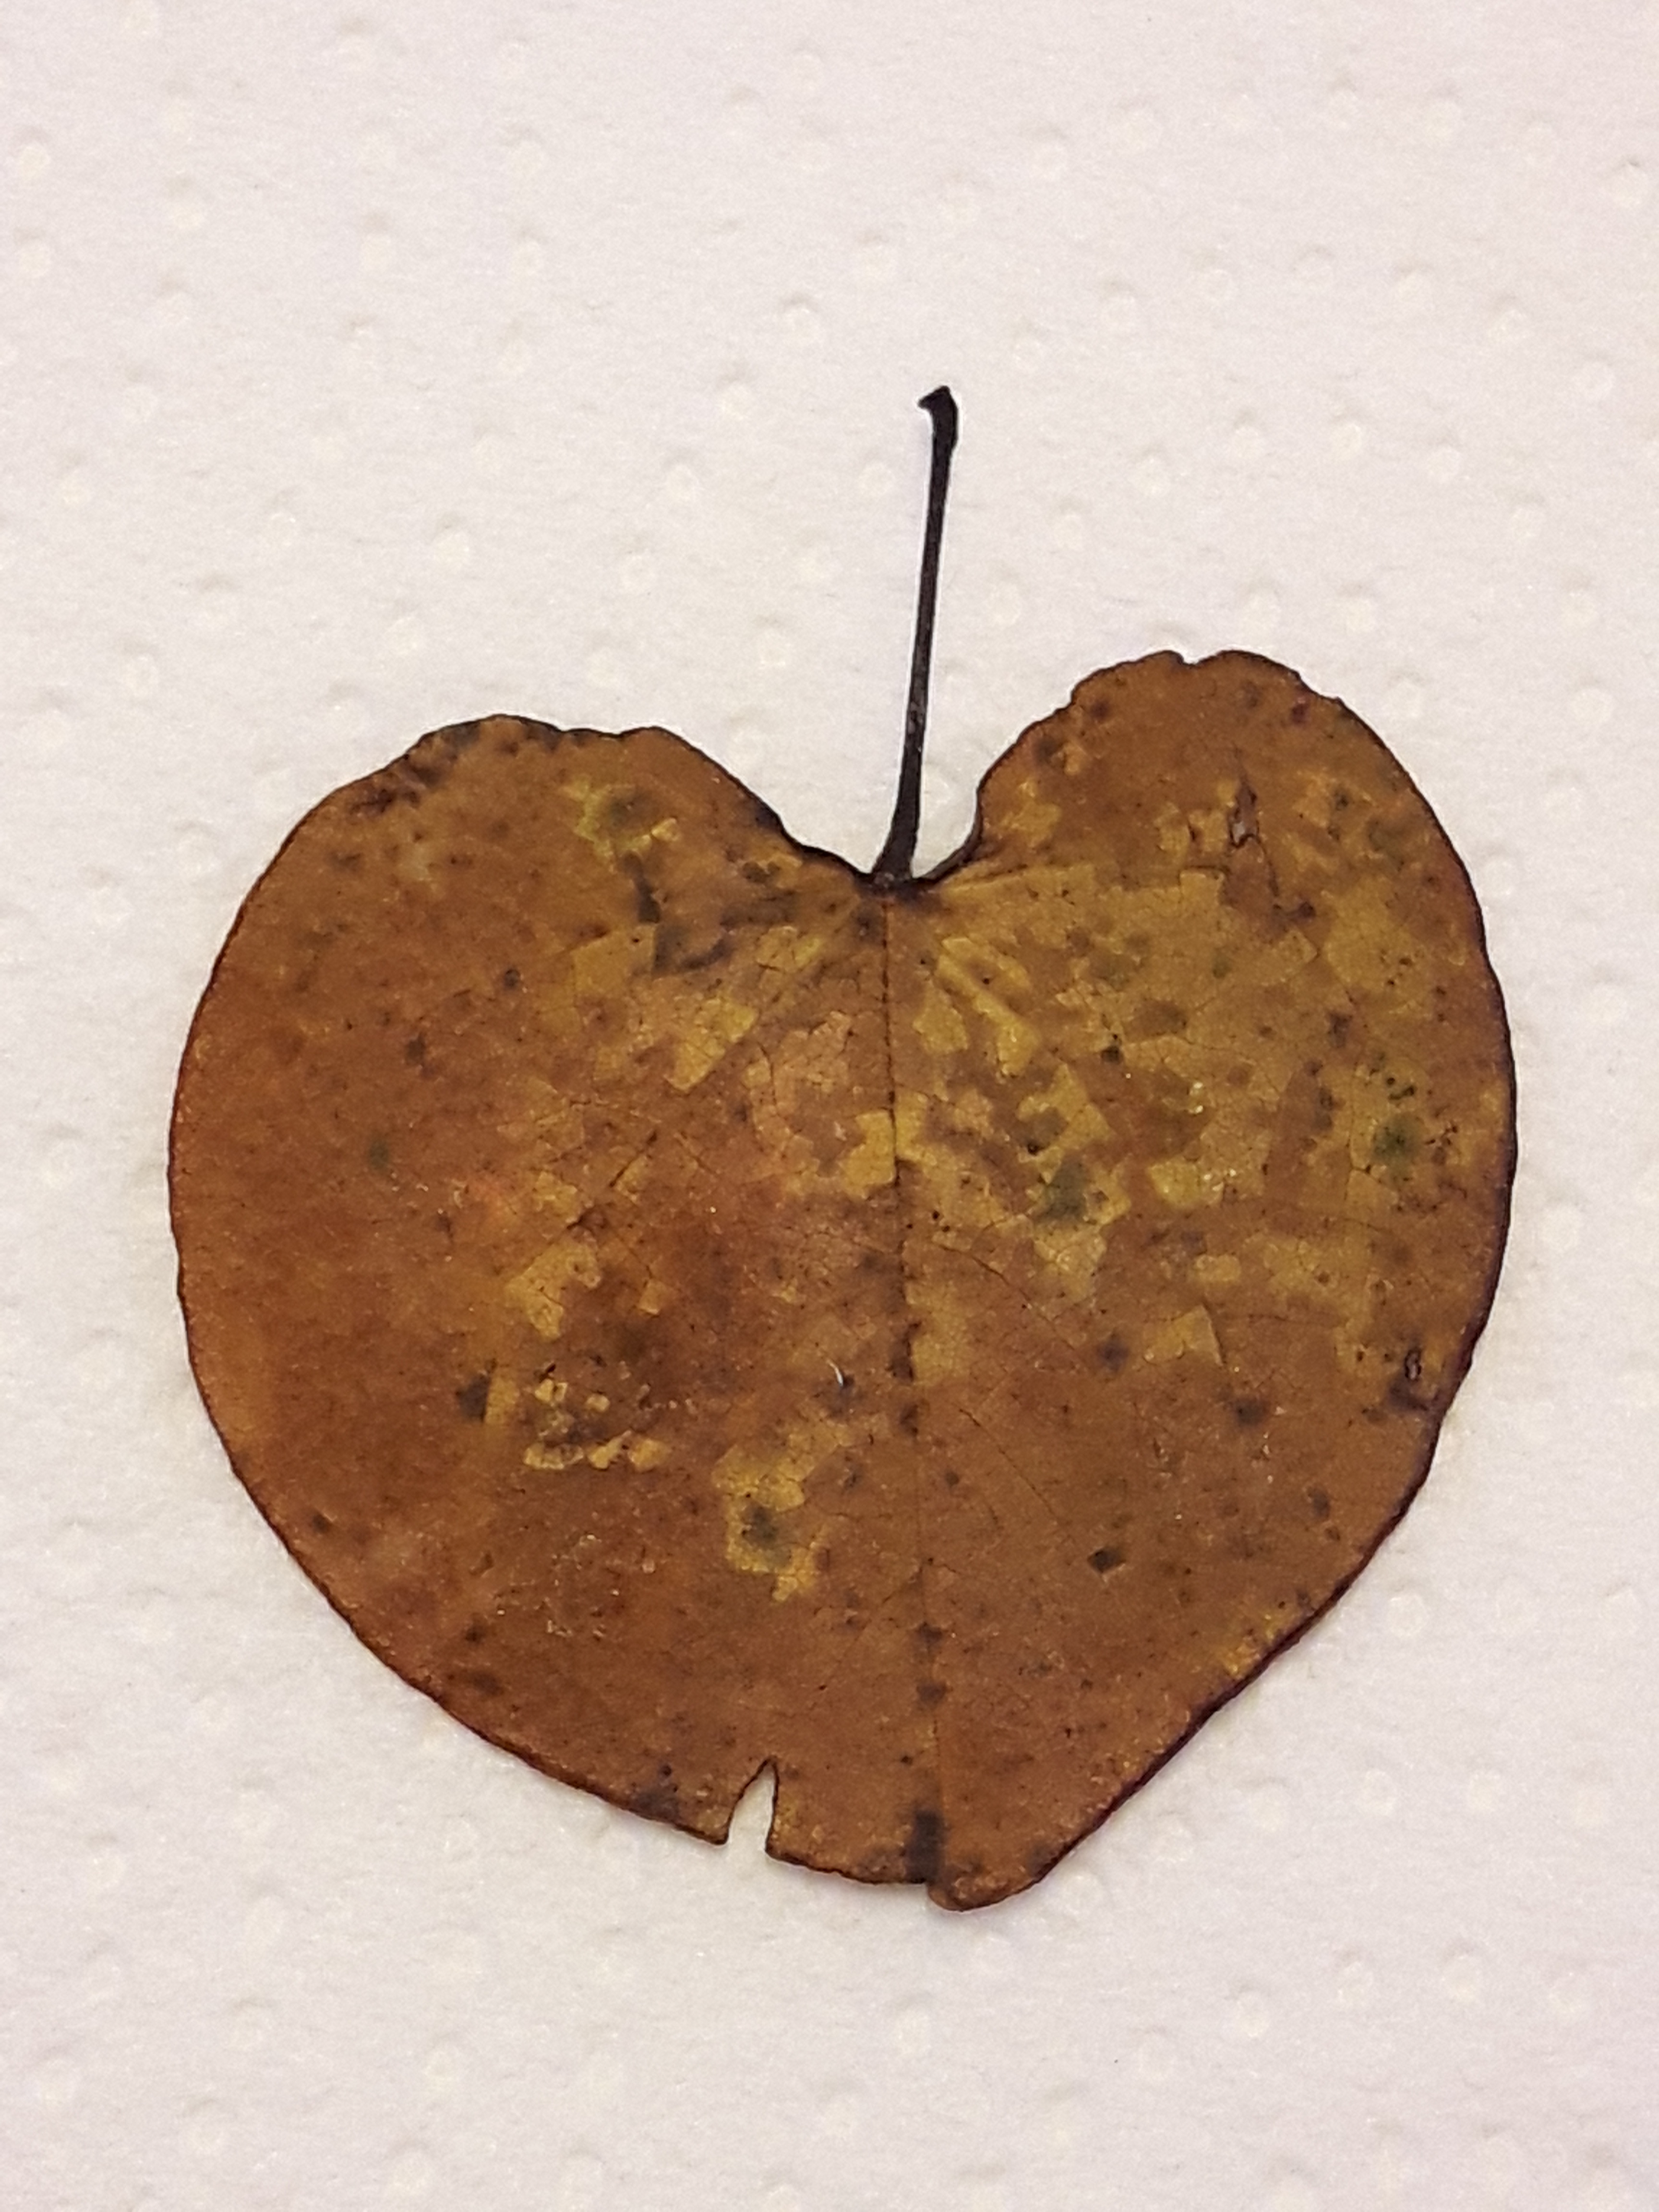
tree, leaf, heart